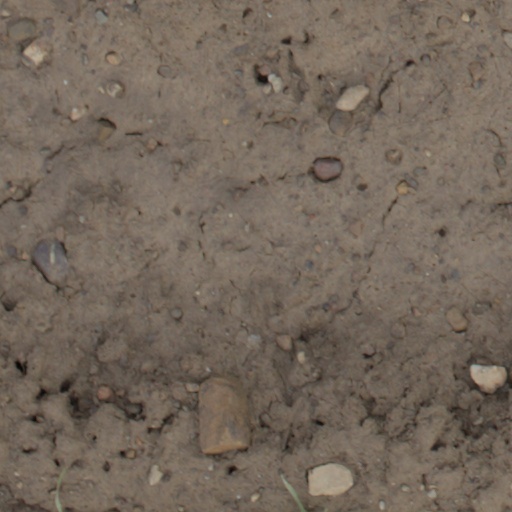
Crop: wheat